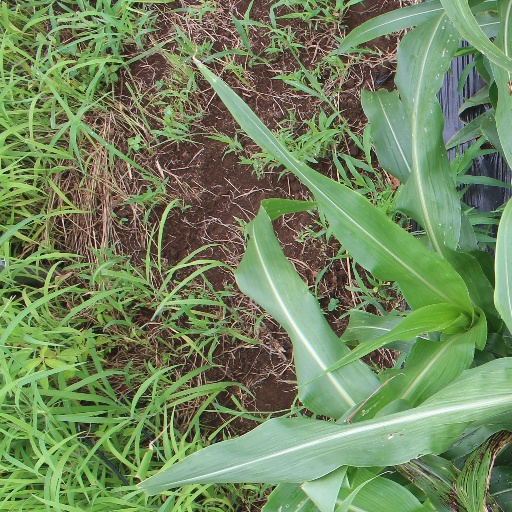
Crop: sorghum